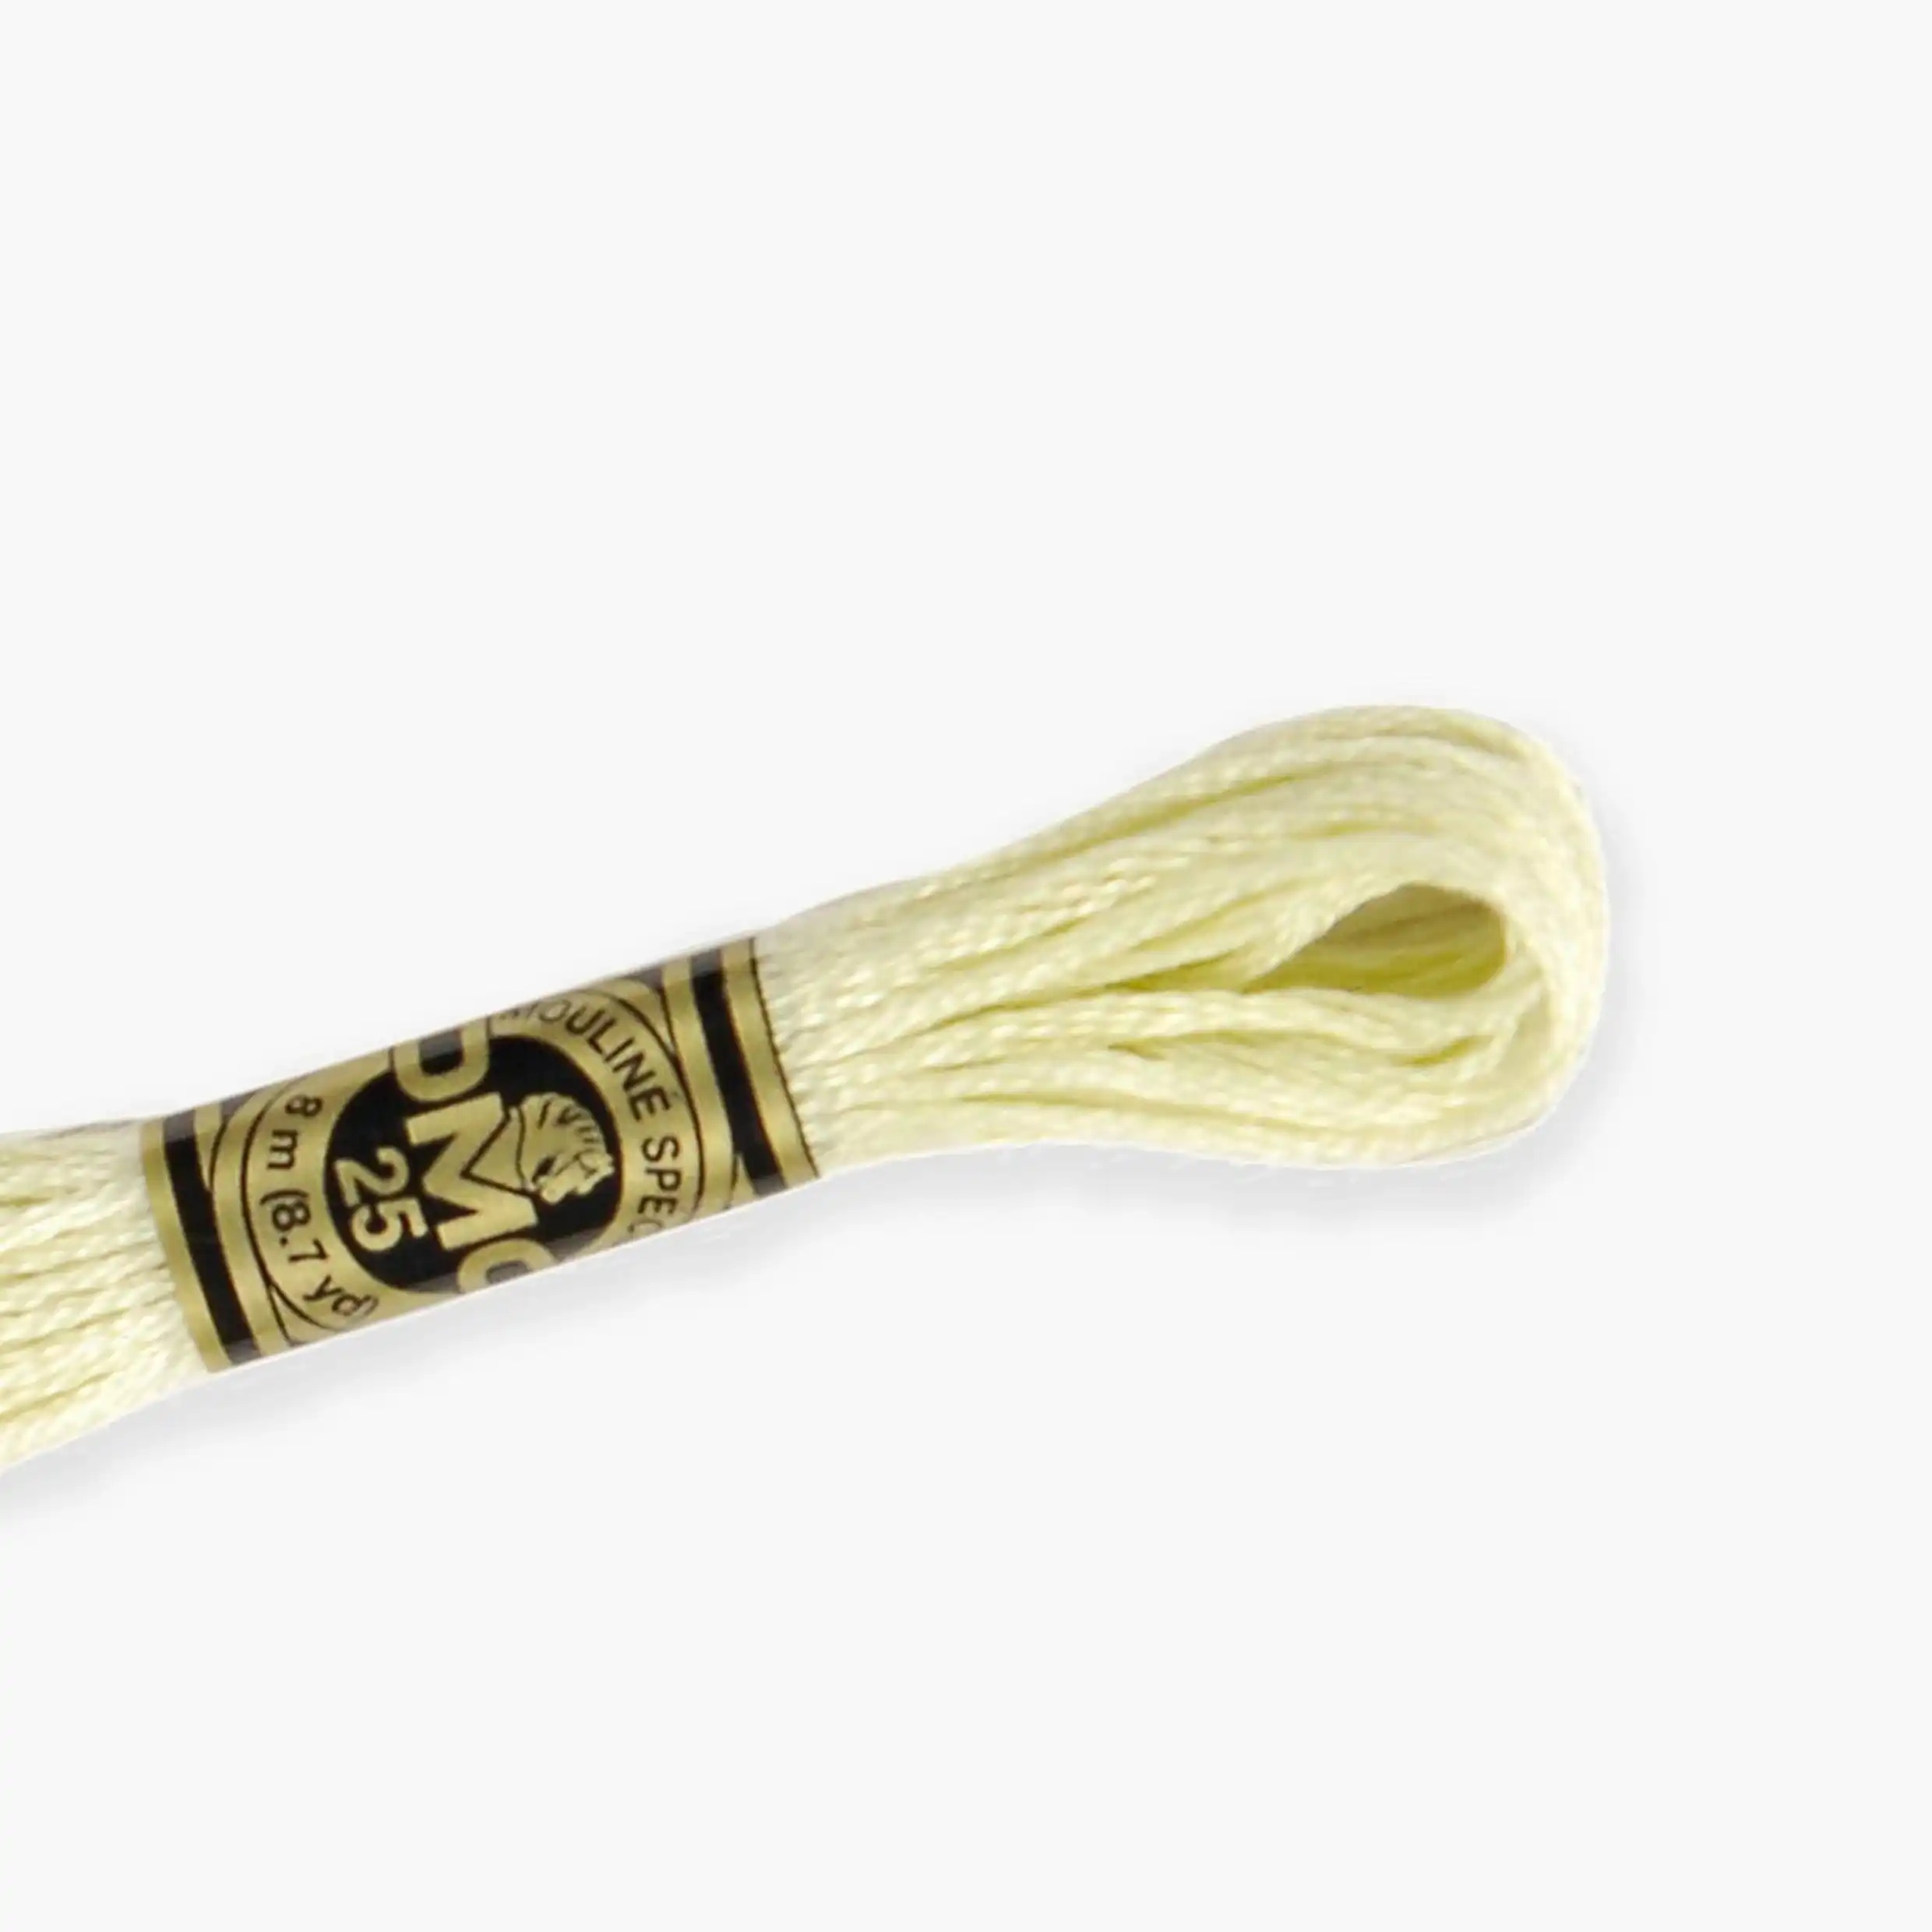
DMC Stranded Cotton - DMC color 10
Brand: DMC
Our highly resistant, colourfast dyes mean your embroidery won't fade as a result of washing or exposure to light. It's easy to understand why we sell one million skeins of our flagship stranded cotton around the world every day. CARE & WASHING Colours are washable and fade resistant. Please take into account the fabric onto which you have embroidered. We recommend washing with a mild soap. After washing, wrap your embroidery in a towel to remove excess water, then dry flat. Place your embroidery on a clean cloth, preferably while still damp, and iron on the reverse side, at the temperature setting recommended for the fabric.
Category: Arts & Entertainment > Hobbies & Creative Arts > Arts & Crafts > Art & Crafting Materials > Crafting Fibers > Thread & Floss > Cross-Stitch Thread